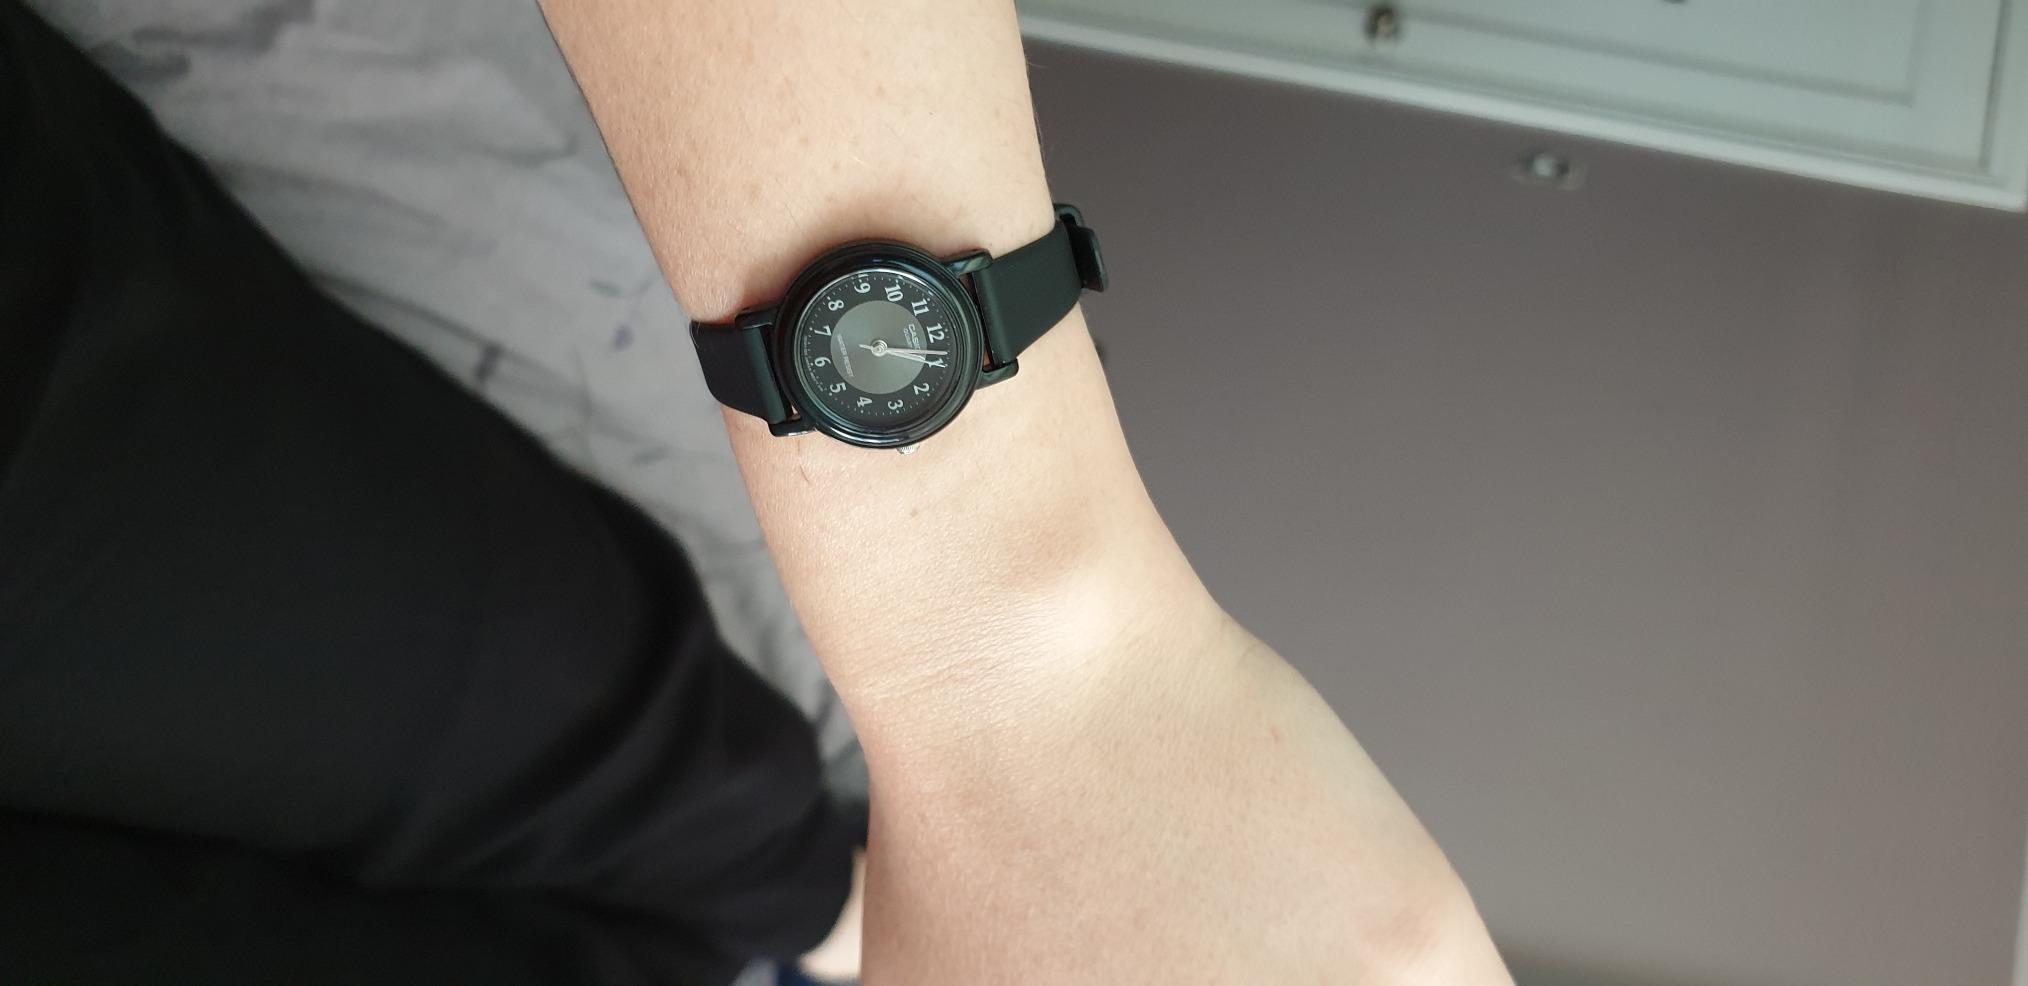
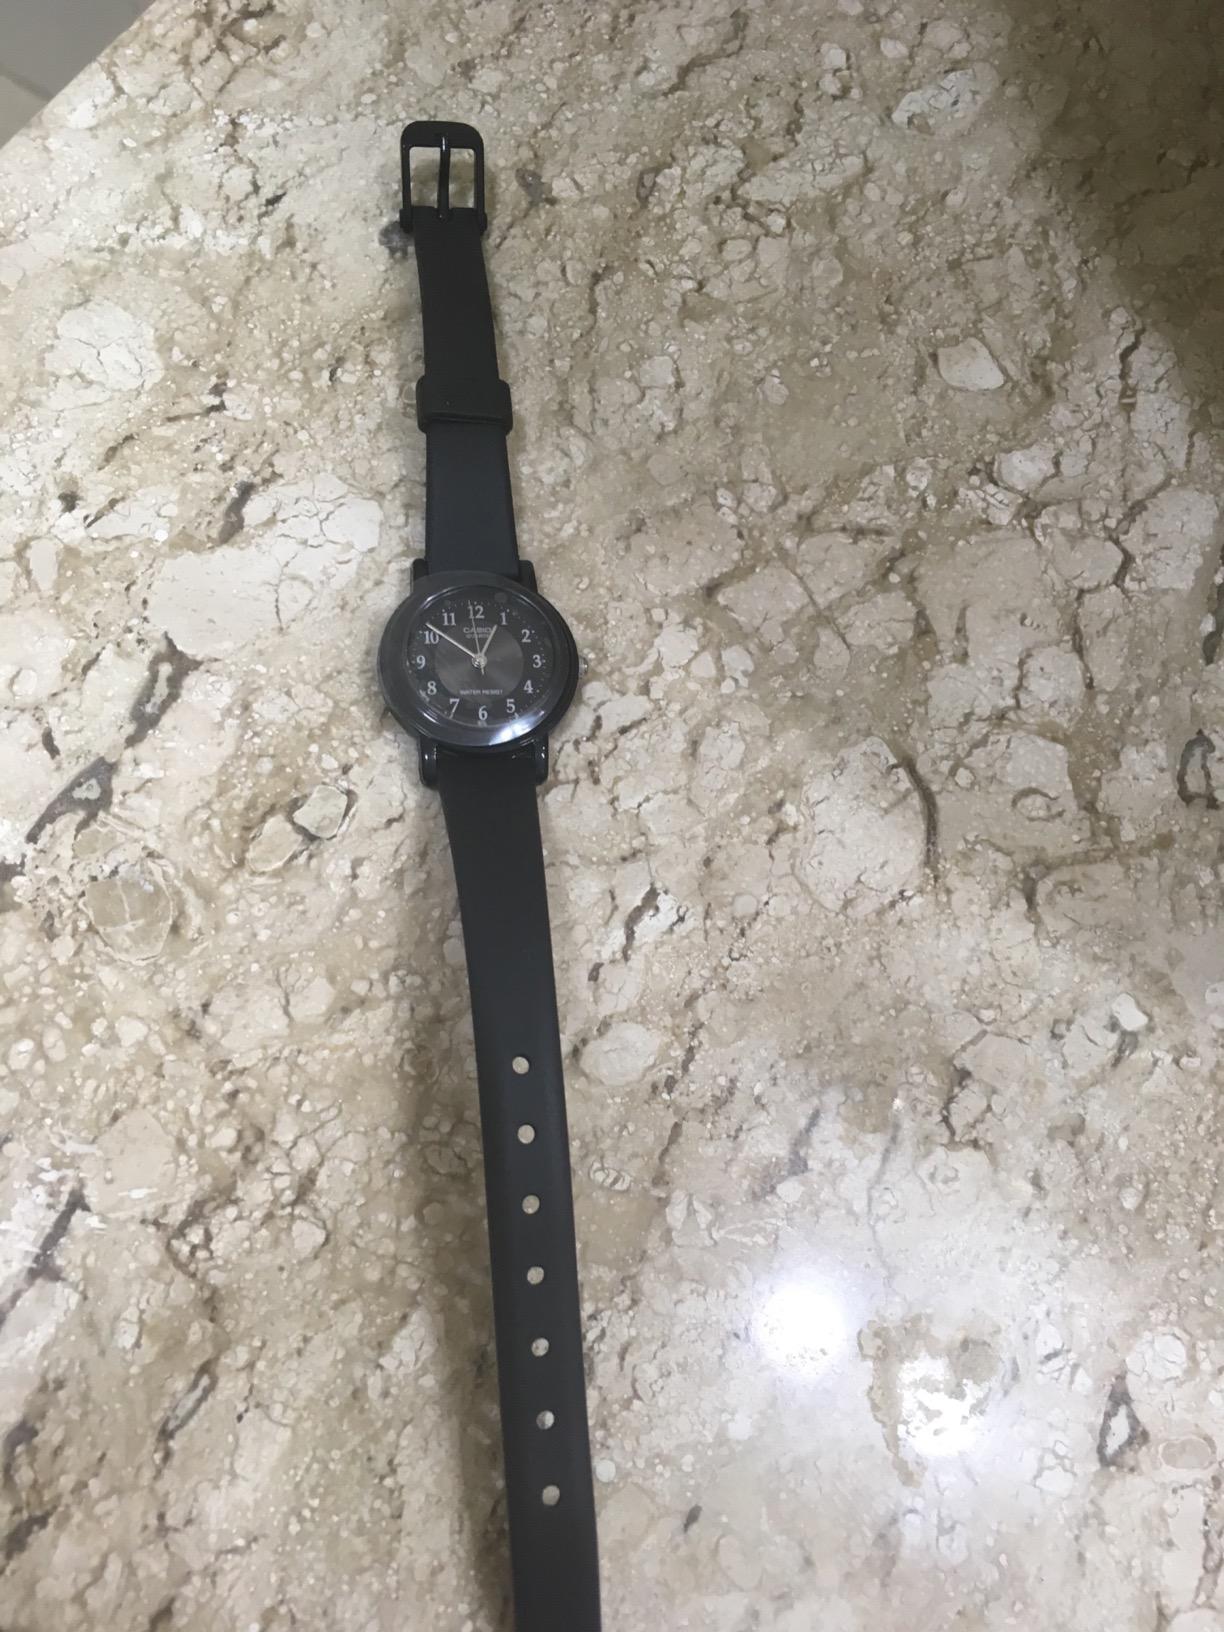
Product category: accessories_watch
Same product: yes